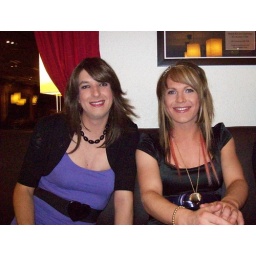
Hotel bar before nipping over the road